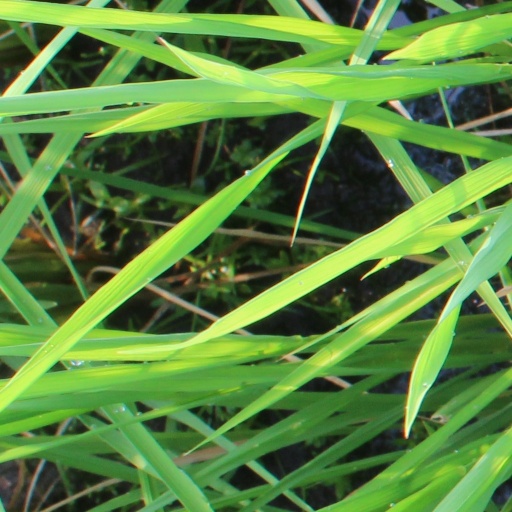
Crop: rice